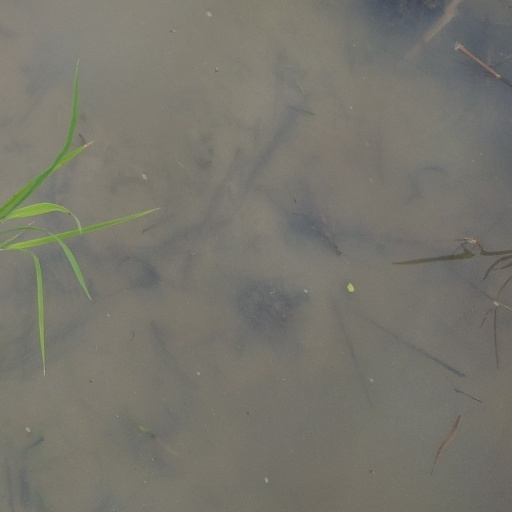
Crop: rice